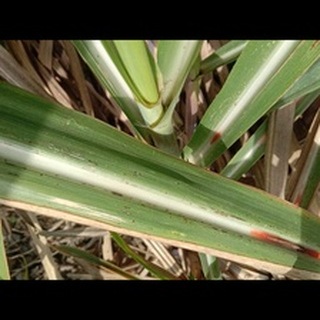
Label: sugarcane_rust